Sir George Arthur, 1st Baronet

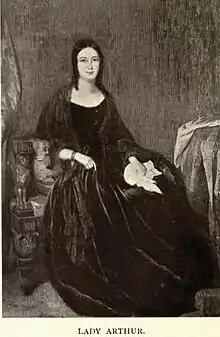
Lady Eliza Orde Ussher Arthur

Major George Arthur married Eliza Orde Ussher, daughter of Lieut.-Gen. Sir John Sigismund Smith, K.C.B., in May 1814. Lady Arthur lived in Toronto, Ontario 1838–41 with three of the couple's sons and their five daughters. She died in London, England, 14 January 1855. Their daughter Catherine married Sir Henry Bartle Frere after he had been her father's personal secretary for two years in Bombay, and gave birth to the poet Mary Frere. Their son John married Aileen Spring Rice, the granddaughter of Lord Monteagle of Brandon.